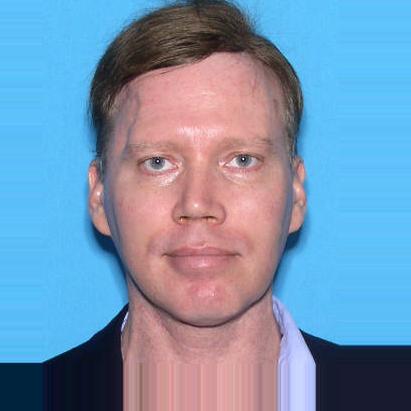
Age: 47